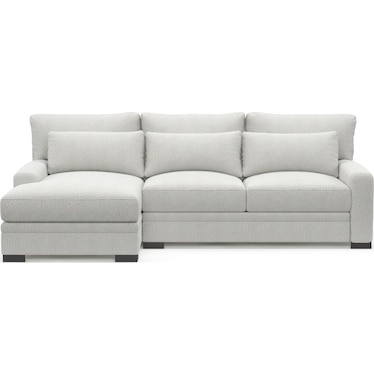
Winston Foam Comfort 2-Piece Sectional with Left-Facing Chaise - Bloke Snow
Brand: asi
Category: Furniture > Sofas > Sectional Sofas